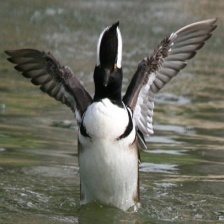
Species: HOODED MERGANSER
Scientific name: LOPHODYTES CUCULLATUS